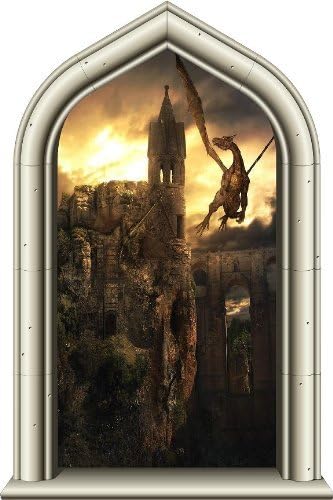
24" Castle Scape Window Instant View Dragon Kingdom 1 Wall Decal Sticker Graphic Mural Home Kids Game Room Office Art Decor
Category: Amazon Home
Windows for Window-less Rooms !! Add a beautiful view to any room in your home or office with one of our decorative Stickit Graphix WindowScapes! Choose from a cityscape view, nature view, mountain view, beach view, and more! There's sure to be just the view you need! With a Stickit Graphix WindowScape, you don't have to settle for a dull white office or home wall any longer. Spice things up, and leave behind your other home decor wall decals or wallpaper. Bring a peaceful and serene view to any room in your home with one of Stickit Graphix WindowScapes! Now you can work in your home office and enjoy a view of outside, making your work space so much more exciting than what plain white walls can bring. Way better than faux window wall decals or decorative fake window inserts, WindowScapes is easier to put up; just peel it off the sheet and stick it on the wall! You can also move it and reuse it anytime, and your WindowScape won't damage your wall. Transform your windowless room with Stickit Graphix Window Scape in minutes! Made of durable vinyl and is fade resistant. Designed for interior clean, dry, flat wall surfaces. Safe for walls. The special low-tack adhesive does not leave any residue and will not pull off paint so long as the paint is in good condition and is not already peeling. It is also safe to apply your graphic over wall paper provided that the wall paper itself properly adheres to the wall. Size in picture is just approximate for illustration, actual graphic may be smaller or larger. Installation Instructions can be found in your package. 60 day warranty if item is defective, will replace 1 time with same kind for free. 30 day return policy, if item is unused and in original condition, once returned, we will give refund for graphic only no shipping minus 20% amazon restocking fee.
Features: Easy to install...just peel & stick | Brand NEW !! | Only the best vinyl & eco-sol ink used. | Made in USA | View all our wall graphics by clicking on our name @ the top of the page.